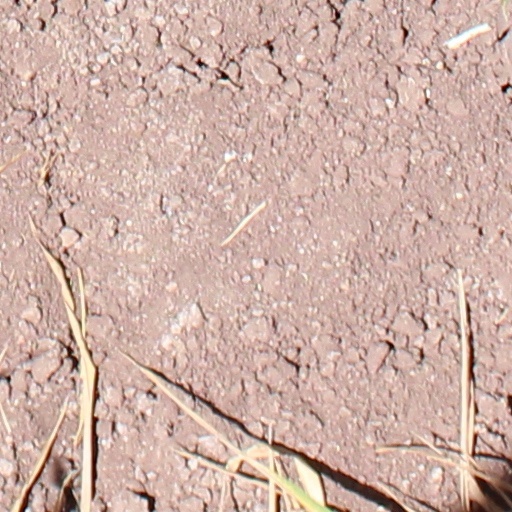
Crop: wheat